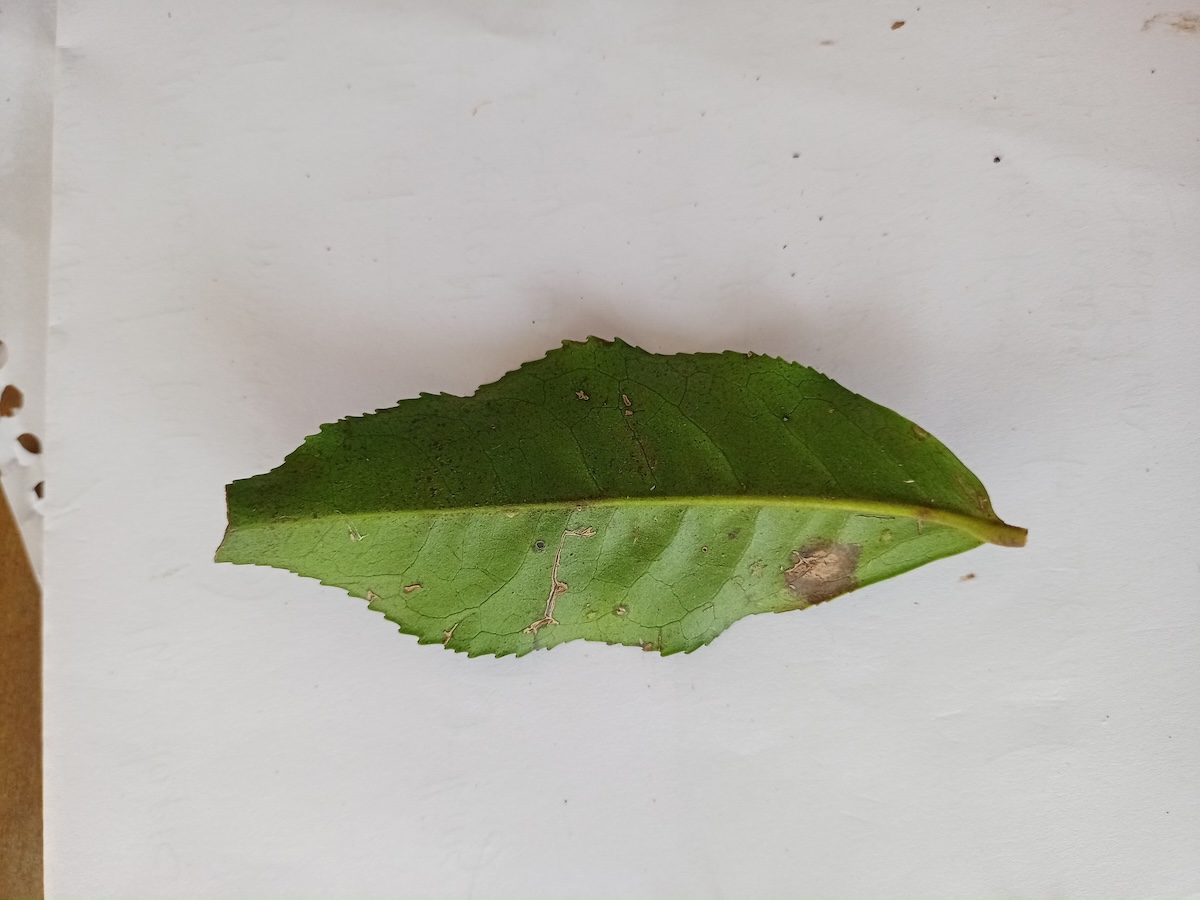
Label: Gray Blight